Union City School

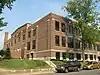
Union City School, July 2011

Union City School, also known as West Side Middle School, is a historic school building located at Union City, Randolph County, Indiana. It was designed by the architecture firm of Mahurin & Mahurin and built in 1920–1921. It is a two-story, brick building with Bungalow / American Craftsman design elements. It has a U-shaped plan that surrounds a central auditorium. It simple classical ornamentation including round arches with and multi-coursed brick work. It remained in use as a school until 2003.